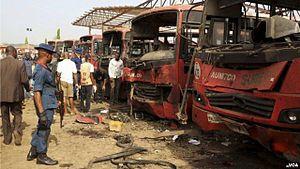
Attentat à Nyanya par Boko Haram le 14 avril 2014.
L’Afrique est un continent qui couvre 6 % de la surface de la Terre et 20 % de la surface des terres émergées. Sa superficie est de 30 415 873 km² avec les îles, ce qui en fait la troisième mondiale si l'on compte l'Amérique comme un seul continent. Avec plus de 1,2 milliard d'habitants, l'Afrique est le deuxième continent le plus peuplé après l'Asie et représente 16,4 % de la population de la planète en 2016. Le continent est bordé par la mer Méditerranée au nord, le canal de Suez et la mer Rouge au nord-est, l’océan Indien au sud-est et l’océan Atlantique à l’ouest.
Le premier attentat de Nyanya est commis le 14 avril 2014 par Boko Haram au cours de l'insurrection djihadiste au Nigeria.